Leslie Henson

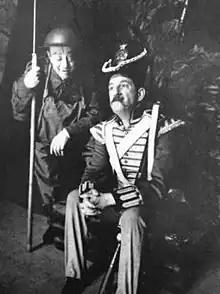
Henson and Stanley Holloway on stage in "Fine and Dandy"

Henson began his professional stage career at age 19 in the provinces with The Tatlers' concert party, soon appearing in London in the pantomime "Sinbad" at the Dalston Theatre at Christmas 1910. After concert appearances, he toured in "The Quaker Girl" in 1912 in the role of Jeremiah. His first West End role was later that year in "Nicely, Thanks!" at the Royal Strand Theatre. The actor Stanley Holloway dedicated a chapter in his 1967 autobiography to Henson, describing how Henson helped establish his career by signing him to perform in "Nicely Thanks!" Henson performed with The Scamps' concerts and starred in the comic roles in hit West End Edwardian musical comedies such as "To-Night's the Night" (1914 on Broadway and 1915 at the Gaiety Theatre, London), "Theodore & Co" (1916), and "Yes, Uncle!" (1917). His malleable features, bulging eyes and raspy voice made him an audience favourite, especially in his own comic sketches. He also appeared in films occasionally, beginning with "Wanted: A Widow" (1916).